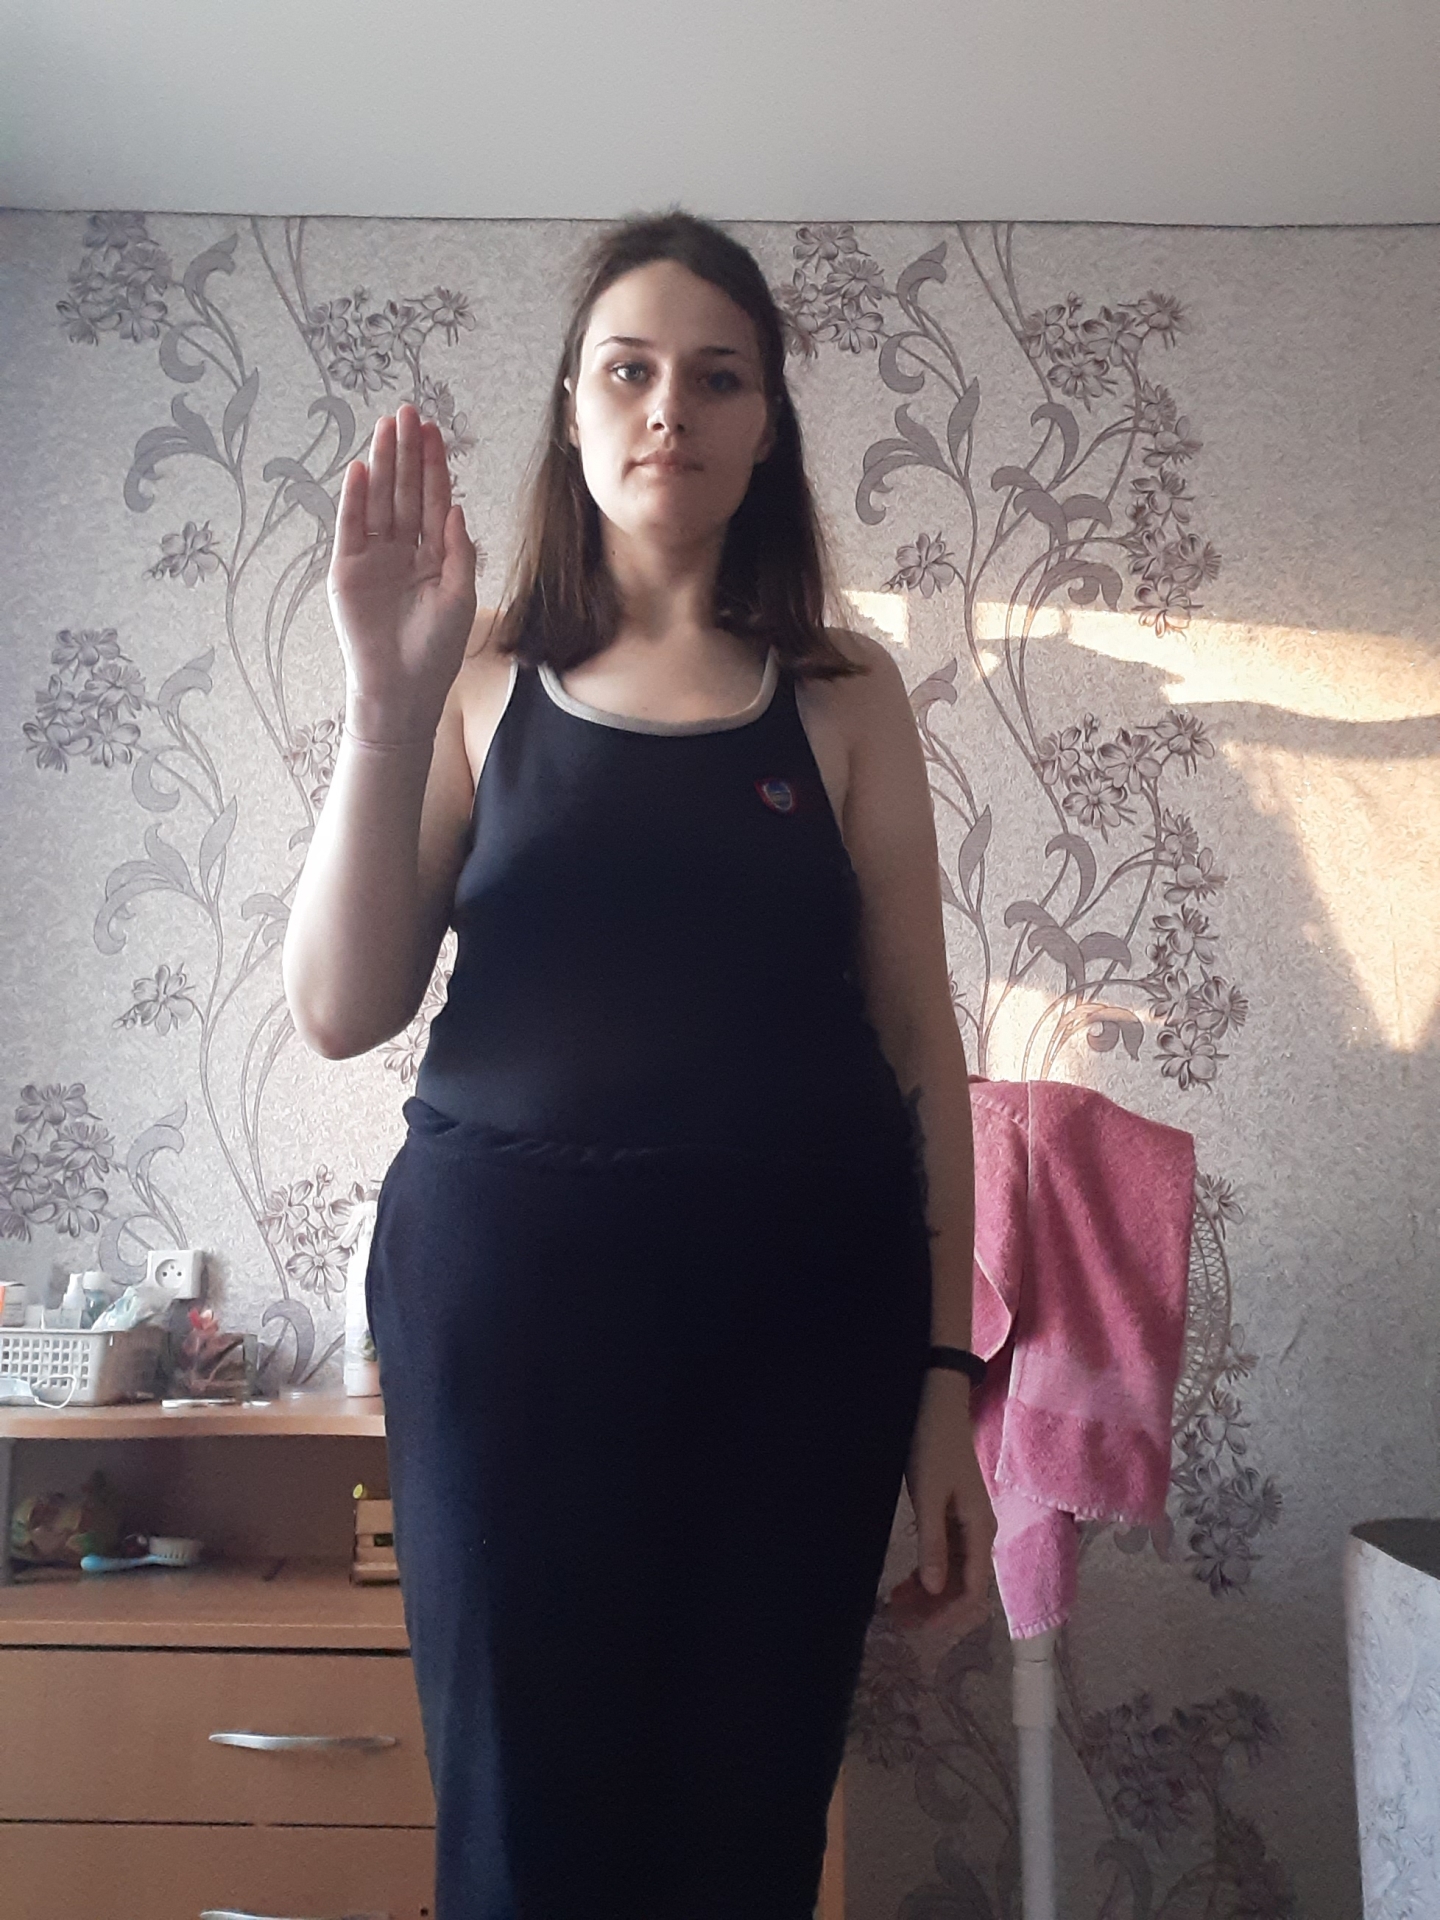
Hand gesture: stop